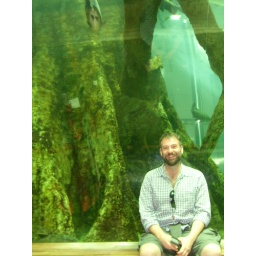
Thomas and a huge tree under water